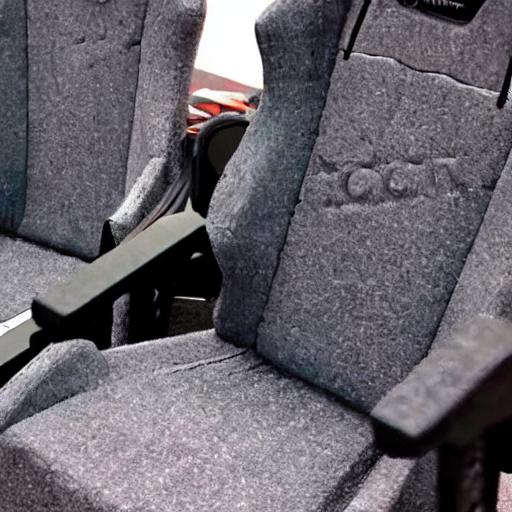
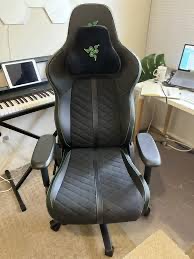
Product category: items_chair
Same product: no